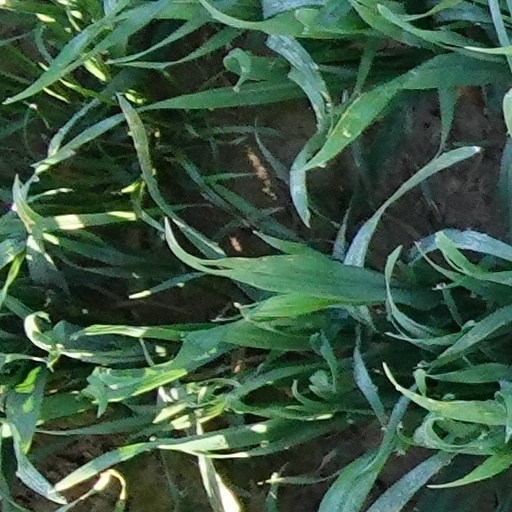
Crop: wheat